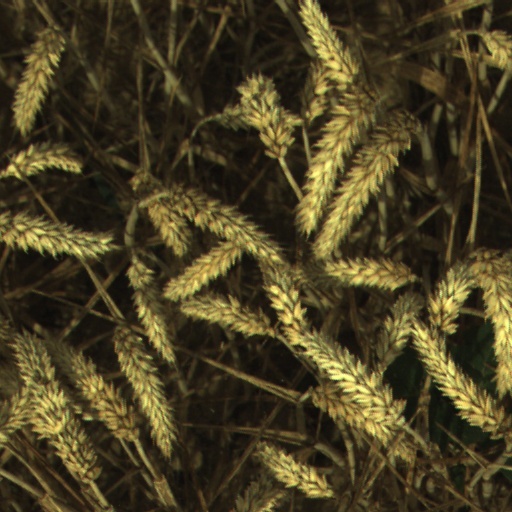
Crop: wheat